Aubrey Plaza

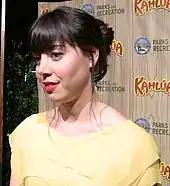
A dark brunette woman wearing a yellow dress smiles.

Plaza trained and performed improv and sketch comedy at the Upright Citizens Brigade Theatre since 2004. She also performed at the Laugh Factory and The Improv. Plaza named Amy Poehler as an inspiration for her decision to perform improv. She described her experience at the Upright Citizens Brigade Theatre as "intoxicating", explaining: "It just truly felt like we are in an underground – literally, underground – theatre doing an art form that is so fucking hard, and just so fun when you get it right." While she was in film school, she had an internship at "Saturday Night Live" for the 2004–2005 season, and then became an NBC page. During this apprenticeship she appeared in an episode of "30 Rock" in 2006. Though being a page at 30 Rockefeller Plaza was a lower position than her "SNL" internship, it is a "legendary" and highly selective program. She was also in two short films in 2006, "Killswitch" and "In Love". In 2008, she was part of an Improv Everywhere sketch where she and others took an entire desktop computer and monitor to a Starbucks in New York City. Plaza had a recurring role in Maggie Carey's web series "The Jeannie Tate Show", played the role of Robin Gibney in ESPN's "Mayne Street" (2008), and appeared in the first episode of "Terrible Decisions with Ben Schwartz" on Funny or Die.